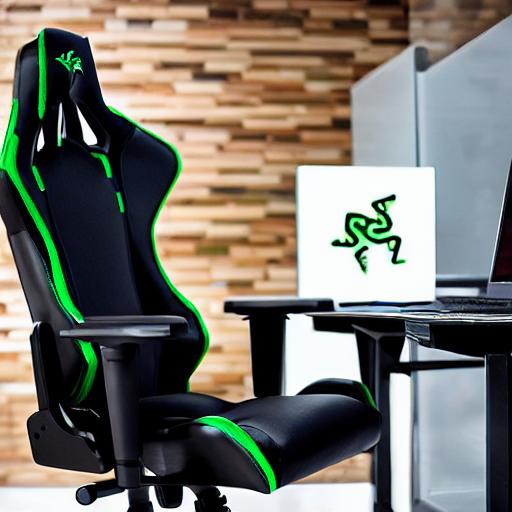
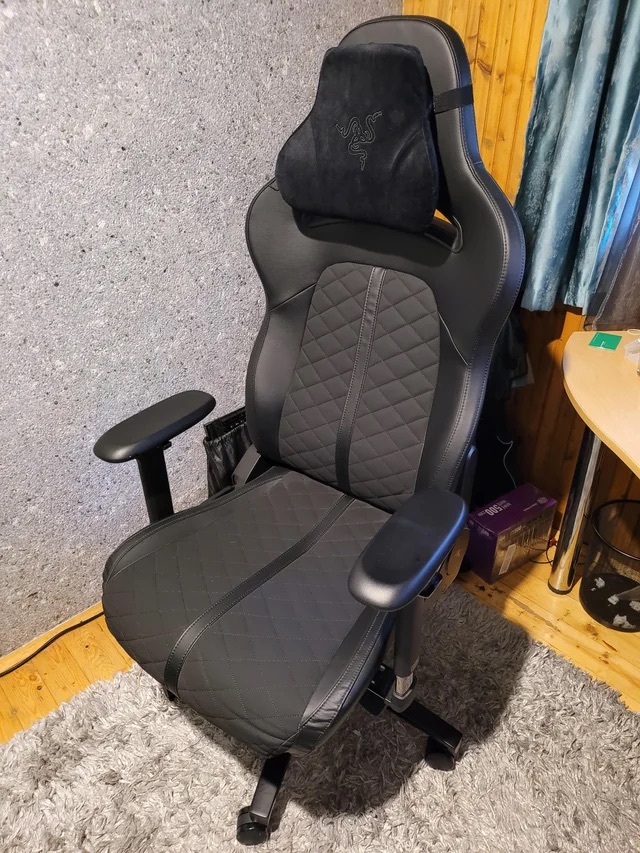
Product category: items_chair
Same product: no